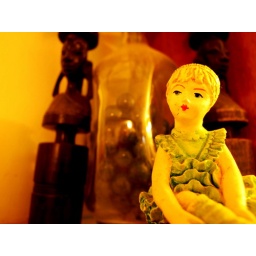
a little girl in my house